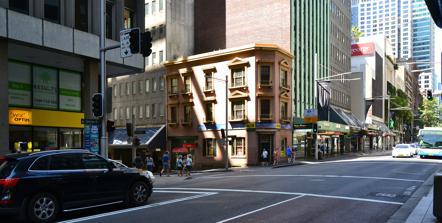
Building: Skinners Family Hotel
Country: Australia
Year built: 1846
Heritage-listed former pub and retail building in Sydney, Australia Skinners Family Hotel Location 296 George Street , Sydney central business district , City of Sydney , New South Wales , Australia Coordinates 33°51′56″S 151°12′27″E / 33.8656°S 151.2075°E / -33.8656; 151.2075 Built 1845–46 Architect Henry Robertson Architectural style(s) Old Colonial Regency New South Wales Heritage Register Official name Skinners Family Hotel Type State heritage (built) Designated 2 April 1999 Reference no. 584 Type Hotel Category Commercial Location of Skinners Family Hotel in Sydney Show map of Sydney Skinners Family Hotel (Australia) Show map of Australia The Skinners Family Hotel is a heritage-listed former pub and now retail optometrist shop, located at 296 George Street , in the Sydney central business district , in the City of Sydney local government area of New South Wales , Australia. It was added to the New South Wales State Heritage Register on 2 April 1999. History The coastal Aboriginal people around Sydney are known as the Eora . Central Sydney is therefore often referred to as "Eora Country". Within the City of Sydney local government area, the traditional owners are the Cadigal and Wangal bands of the Eora. With the invasion of the Sydney region, the Cadigal and Wangal people were decimated but there are descendants still living in Sydney today. The site of the former Skinners Hotel was part of the original grant to Edward Riley in 1823. The property was sold to Issac Simmons in 1845 and a hotel constructed in 1845-46, designed by architect Henry Robertson. There is no documentary evidence but it appears that this is the building standing today. The building was named the Clown Hotel and the publican for 1846-49 was George Skinner. Other occupants included Andrew Torning (1849–55); Jno. Turner (1855-58); and Ralph Tolants (1858–60). In 1860 it was named Turner's Hotel, and in 1866 became known as the Clarendon Hotel. Licensees at the time were Margaret Harris and Henry Barnett. The proprietor of the hotel in 1873 was Benjamin Fyffe. From this point the building ceased to function as a hotel and became a chemist shop until 1900. Walter and Herbert Shrimpton (hatters) leased part of the premises at this time. A. H. Phillips, Orwell Phillips, A. E. Phillips, Ernest Lawton Davis and Louis Morris Phillips were joint proprietors in 1931 with an additional proprietor, Rex Cullen-Ward. A number of changes in the joint tenants resulted in the transfer of the property to Albert and Hannar Edmunds, George Laird and R. G. Holdings in 1950. Hallam Limited were the proprietors in 1925 and the property was leased to Osbourne Henry Harding and Victor Read (mercers) for the first and second floor in 1923. Hallam sold the property to the Phillips partnership in 1927 who were in possession in 1935. In 1955 the building was transferred from John Fairfax to George Coultor, and to Advance Bank Australia Limited in 1987. Advance Bank restored the building to its 1849 appearance with the assistance of architect Clive Lucas , with the restoration completed in 1989. Prior to the restoration, there were concerns that the building may have been at risk of demolition. In 2018, the building is occupied by an outlet of optometrist chain Oscar Wylee. Description The former Skinner's Family Hotel is a three-storey building with cellar designed in the Old Colonial Regency style. The facade features narrow small pane windows with rendered frames and projecting hoods which appear original, grouped in singles and pairs while the main internal space on the first and second floor features a wide window of three sections topped by a pediment. All windows feature blocking under the projecting sills and decorative cast iron grilles. The main entrance at ground floor level features an attached ribbed pilaster with Ionic capital supporting an entablature and hood. The interior of the (former) banking chamber is fitted out with plasterboard ceilings and rendered walls, while some of the upper floors retain some original fabric such as fireplaces and pressed metal ceilings. The windows on the upper floors appear to be original but the ground floor windows have been replaced. Heritage listing The Skinners Family Hotel was listed on the New South Wales State Heritage Register on 2 April 1999. The former Skinners Hotel, located at the corner of George and Hunter Streets is highly significant as one of the few Old Colonial Regency buildings remaining in the city. The former hotel has significance as one of only four buildings in the Old Colonial Regency style in the city although it no longer has the traditional hotel uses of bar and accommodation; the other buildings in the style are the Lord Nelson Hotel , the Hero of Waterloo Hotel and a commercial terrace at 246 George Street. While the Lord Nelson is the finest example of the remaining buildings, this former hotel is also significant for its strong contribution to the character of the immediate area and as one of the few remaining buildings of this style in the heart of the city. It has significance as a rare surviving example of an early hotel and as part of the network of corner hotels which provided social / recreational venues and budget accommodation in the city. It has significance as a possible site for scientific investigation due to the age of the building and continuing use of the site since the early days of European settlement. The building now carries the name of the first licensee of the hotel. See also Pubs in Sydney References